Frederick I of Prussia

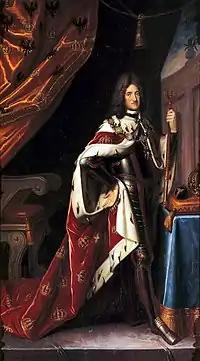

Frederick was a patron of the arts and learning. The Prussian Academy of Arts in Berlin was founded by Frederick in 1696, as was the Academy of Sciences in 1700, though the latter was closed down by his son as an economic measure; it was reopened in 1740 by his grandson, Frederick II. Frederick also appointed Jacob Paul von Gundling as Professor of History and Law at the Berlin Knights Academy in 1705, and as historian at the Higher Herald's Office in 1706.